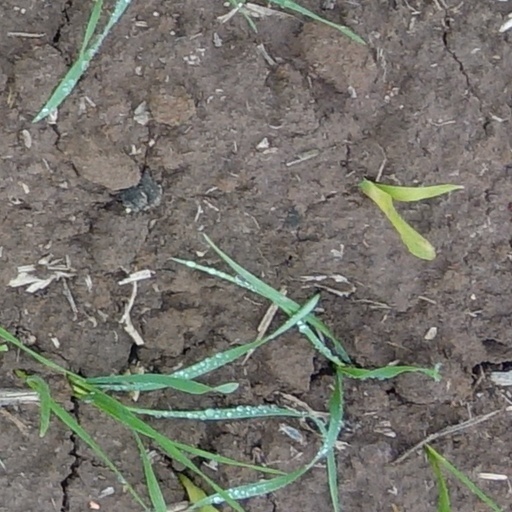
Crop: wheat